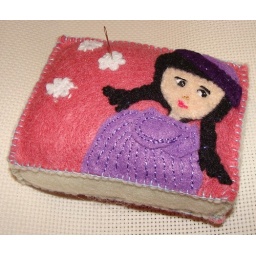
girl in her favorite hat and sweater.